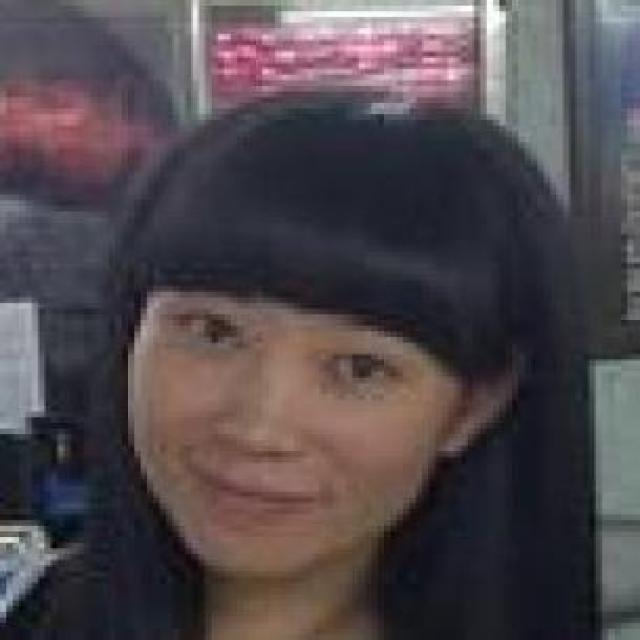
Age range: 21-44